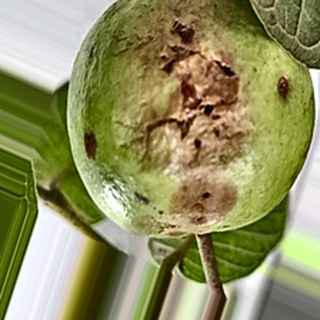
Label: guava_fruit_fly